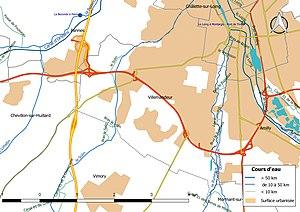
Carte du réseau hydrographique de la commune de fr:Villemandeur (France).
Villemandeur est une commune française située dans le département du Loiret, en région Centre-Val de Loire.